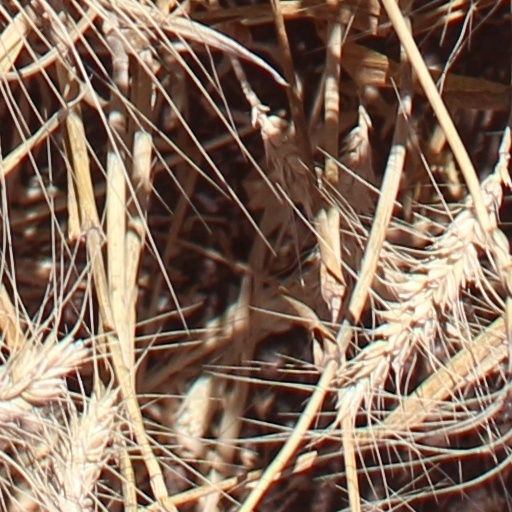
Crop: wheat